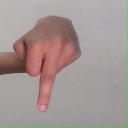
अक्षर: प